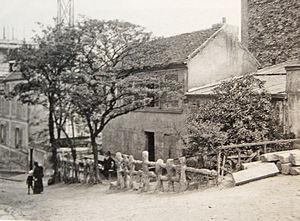
Au Lapin Agile est un cabaret de Paris situé sur la butte Montmartre, au 22 de la rue des Saules, dans le 18ᵉ arrondissement, près de la station de métro Lamarck - Caulaincourt.